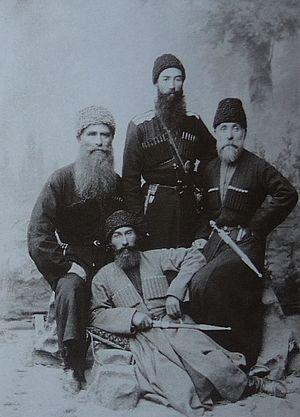
Dimitri Ivanovitch Ermakov, né en 1845 à Tiflis dans l'Empire russe et mort dans la même ville en 1916, possiblement le 10 novembre, est un photographe russe, notamment connu pour ses photographies des paysages, monuments et populations du Caucase.